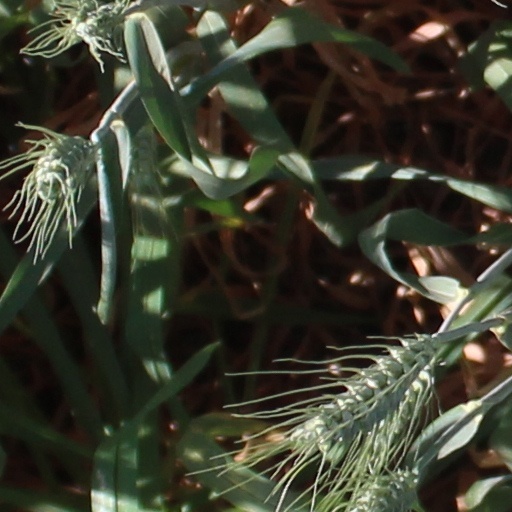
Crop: wheat